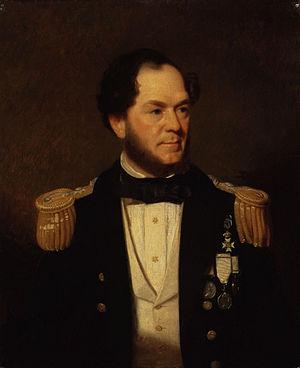
Erasmus Ommanney, est un amiral britannique de la Royal Navy et un explorateur de l'Arctique.